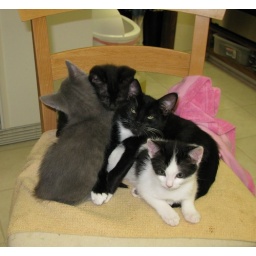
When there's a cute clump o kittens on the chair like this, it's important to have the camera near by.